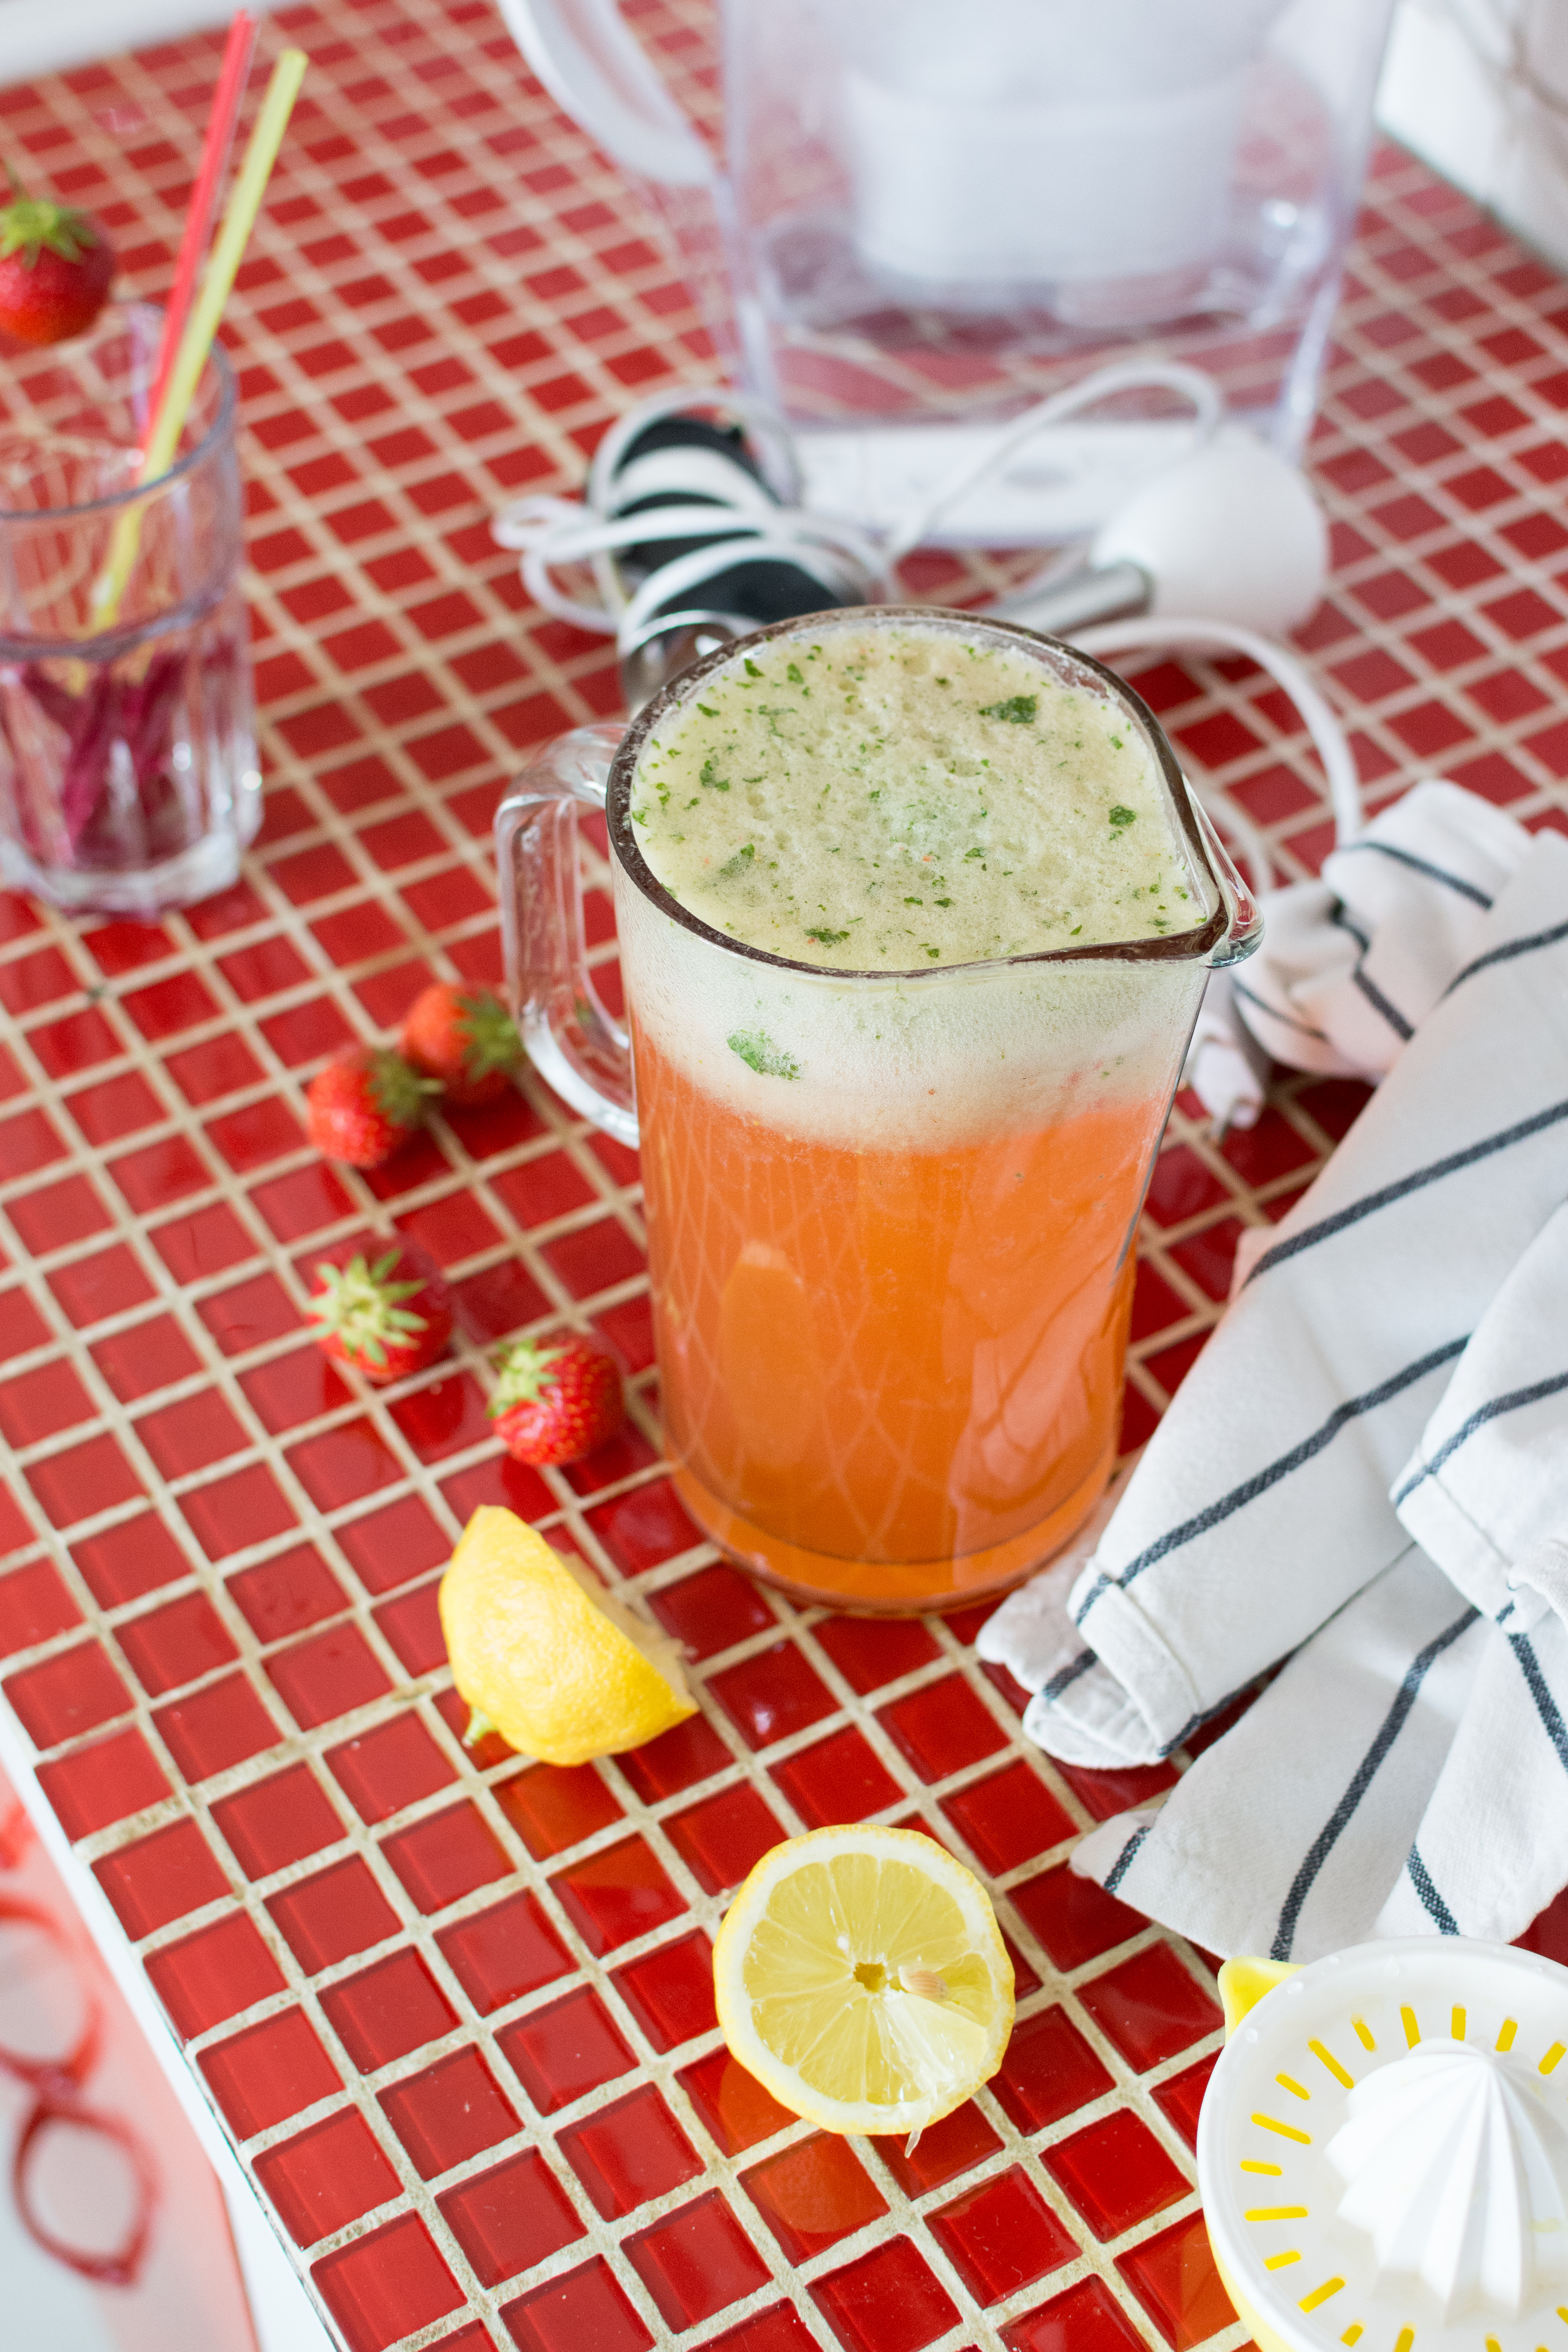
drink, food, ingredient, non alcoholic beverage, juice, floats, cuisine, spritzer, punch, beer cocktail, cocktail, dish, fizz